Matthew Lyon

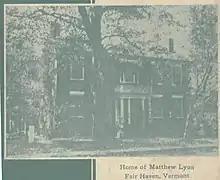
The Fair Haven home of Matthew Lyon

Lyon served as a member from Arlington in the Vermont House of Representatives from 1779 to 1783. He founded Fair Haven, Vermont in 1783 and returned to the state House of Representatives from 1787 to 1796 as its member. In October 1785, while serving as clerk of the Vermont Court of Confiscation, Lyon was impeached by the Vermont Council of Censors for his failure to provide the state with records of the Court of Confiscation. Three days later, after an impeachment trial before both the council and the governor, Lyon was reprimanded and ordered by the court of impeachment to pay the expenses of the prosecution. It was additionally ordered by the court of impeachment that Lyon be fined 500 pounds if he failed to comply by delivering the documents. Lyon requested a new trial, and the Council obliged, again finding against him. There are no records that suggest that Lyon paid any of the fines he was ordered to, however. Lyon was elected assistant judge of Rutland County in 1786 and was elected to again serve in the state house later the following year.